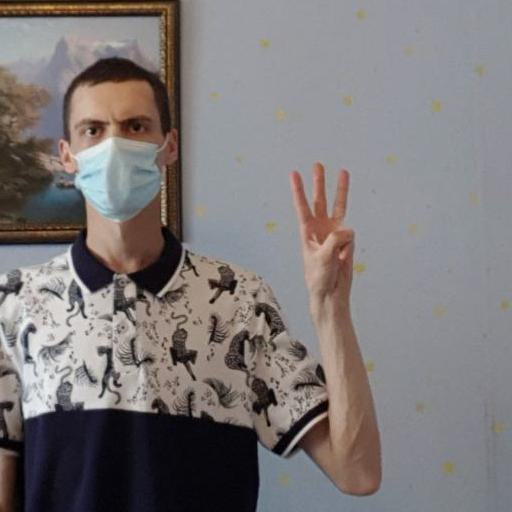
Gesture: three